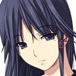
Portrait style: Anime Portrait